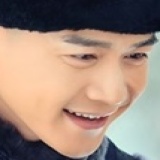
diễn viên Lục Nghị